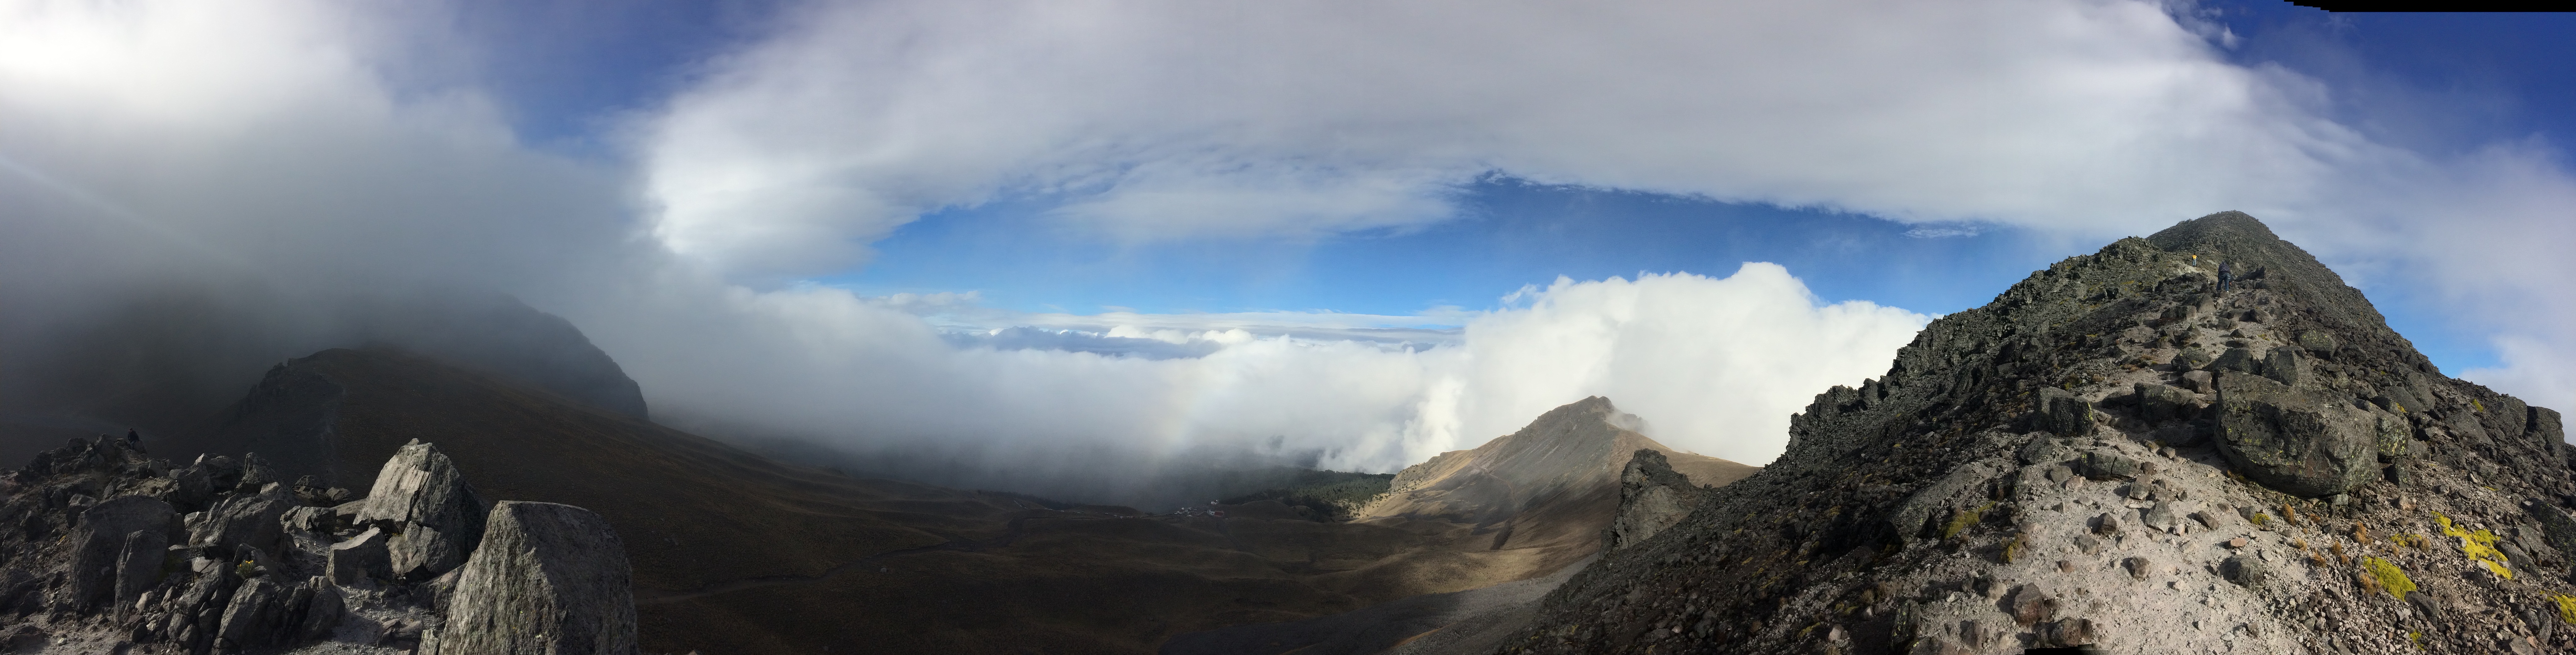
mountain, mountain range, extreme sport, badlands, landform, geological phenomenon